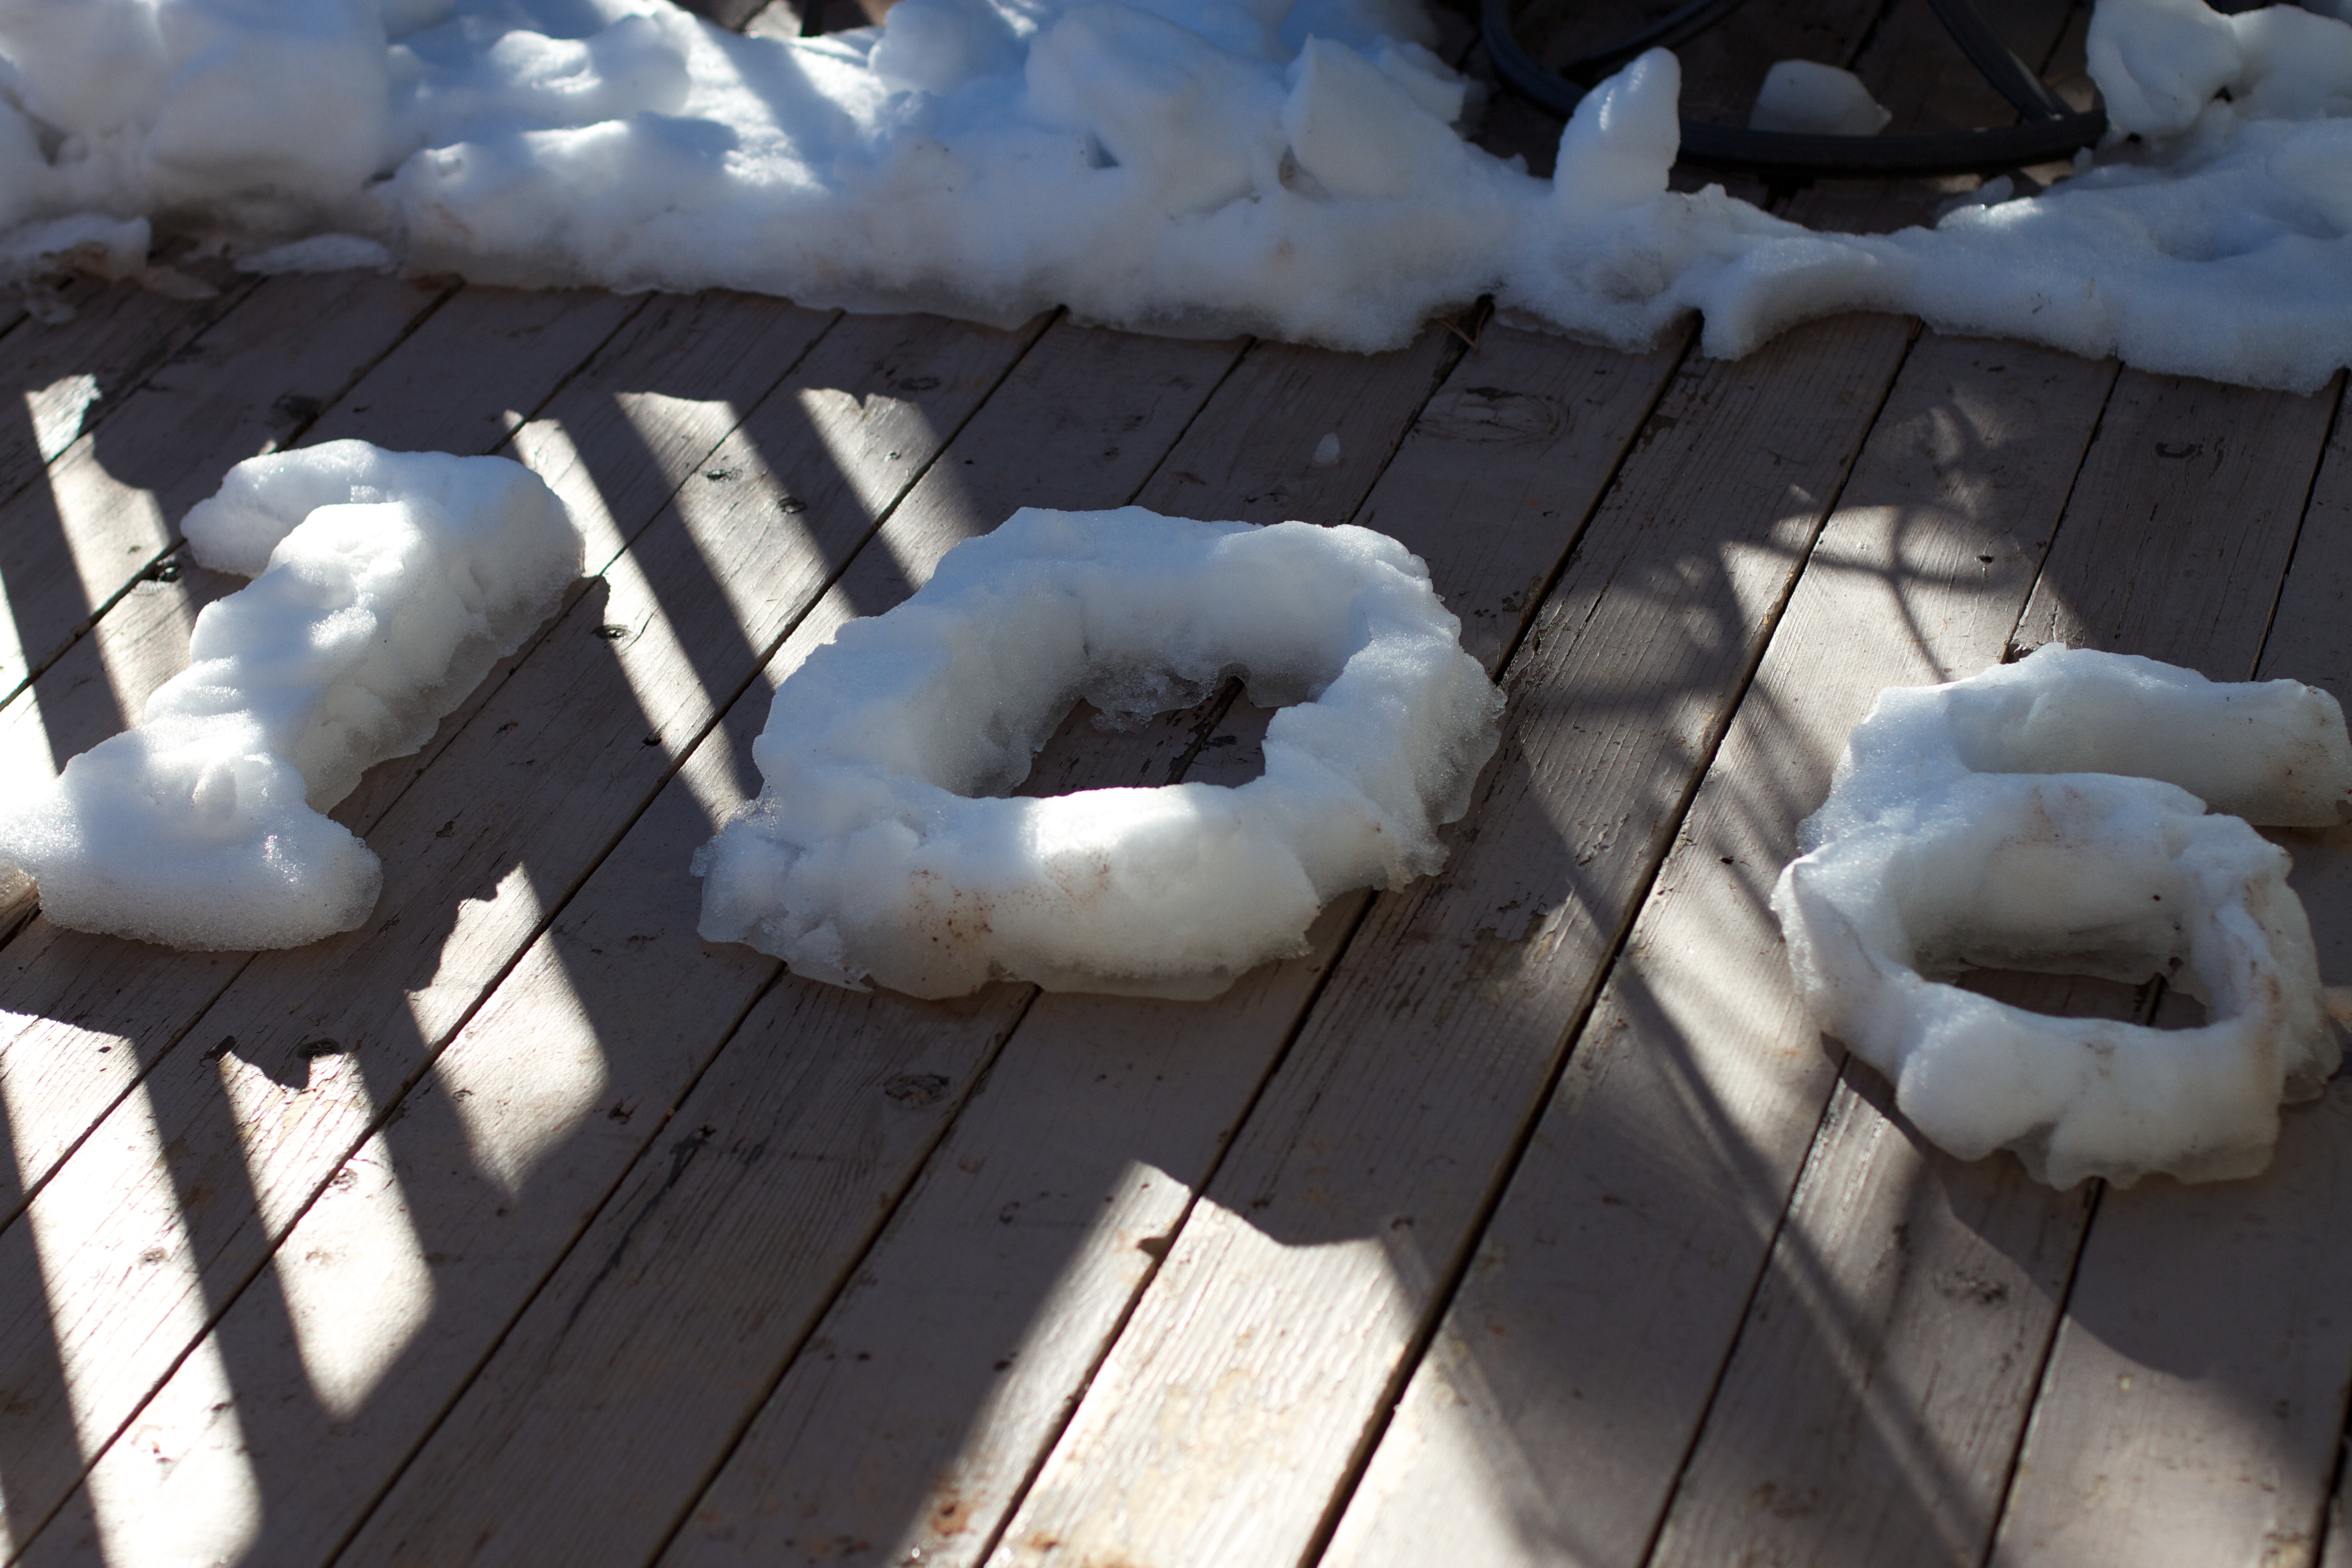
snow, winter, ice, weather, ds106, 106, freezing